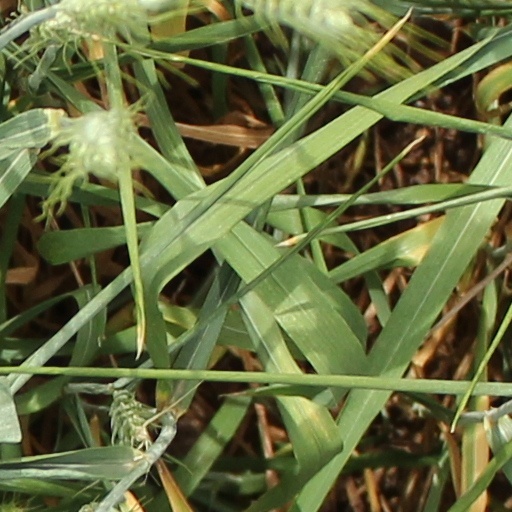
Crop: wheat